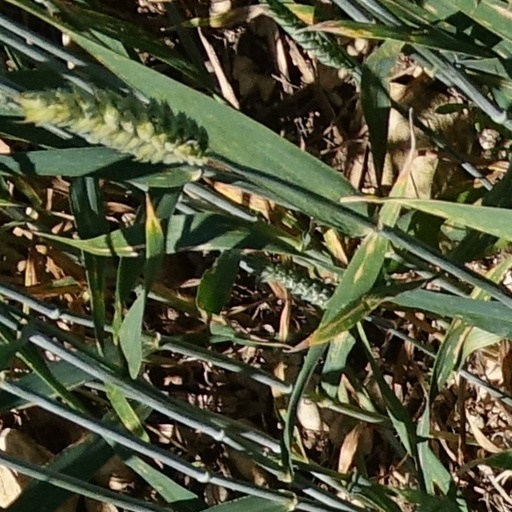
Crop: wheat